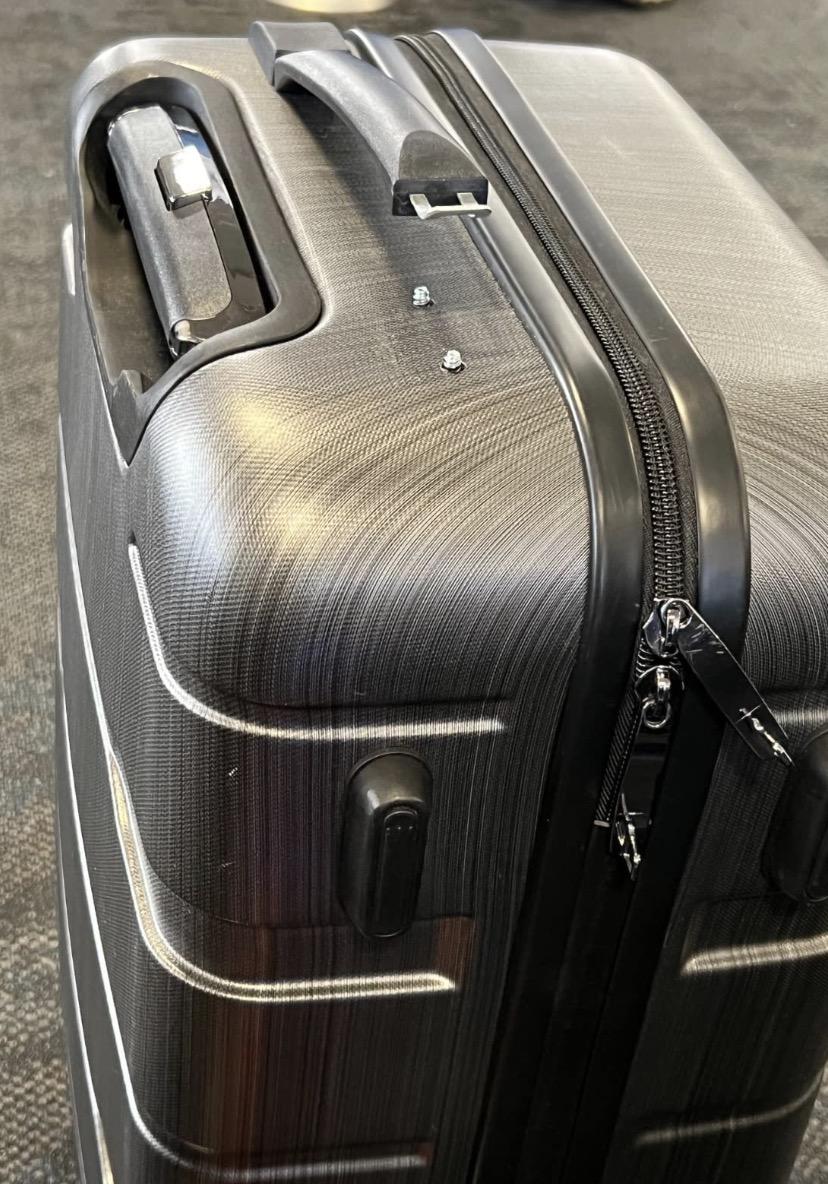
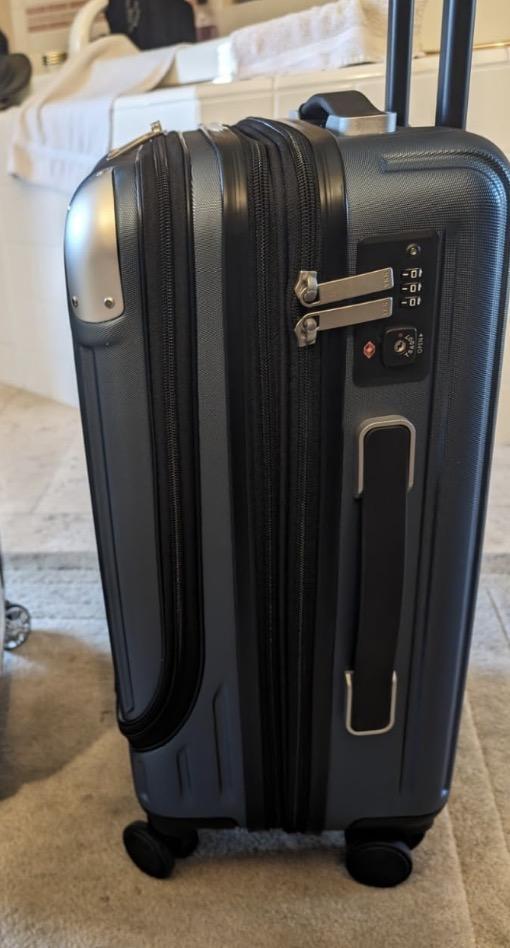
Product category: items_tea
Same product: no